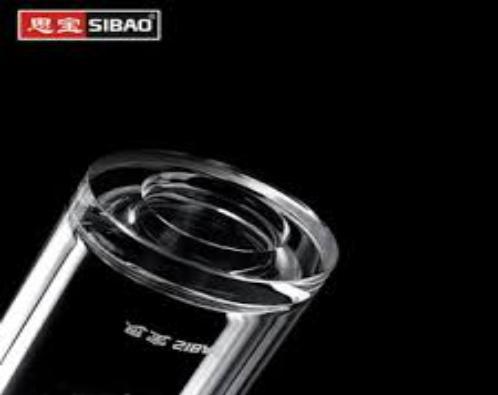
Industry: Necessities